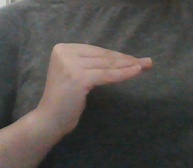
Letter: haa